Eddie Mayo

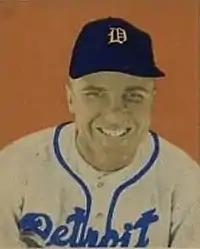
Mayo's 1949 Bowman Gum baseball card

Edward Joseph Mayo (born Edward Joseph Mayoski; April 15, 1910 – November 27, 2006), nicknamed "Hotshot" and "Steady Eddie", was an American professional baseball player. He played as an infielder in the Major League Baseball from to , most notably as a member of the Detroit Tigers team that finished either in first or second place in the American League pennant races between 1944 and 1947 and won the 1945 World Series. Mayo was selected to his only All-Star team in 1945 and, was the runner-up in voting for the 1945 American League Most Valuable Player Award. He also played for the New York Giants, Boston Braves and the Philadelphia Athletics.